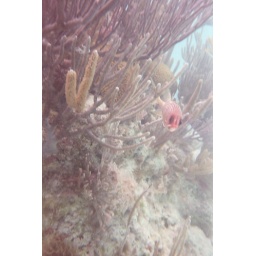
Suspicious red fish hiding from me in the reef